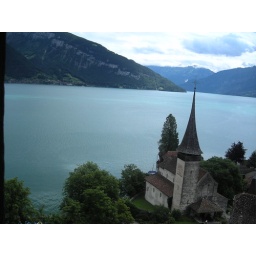
The castle where I was sitting in the window overlooking the Thunesee.